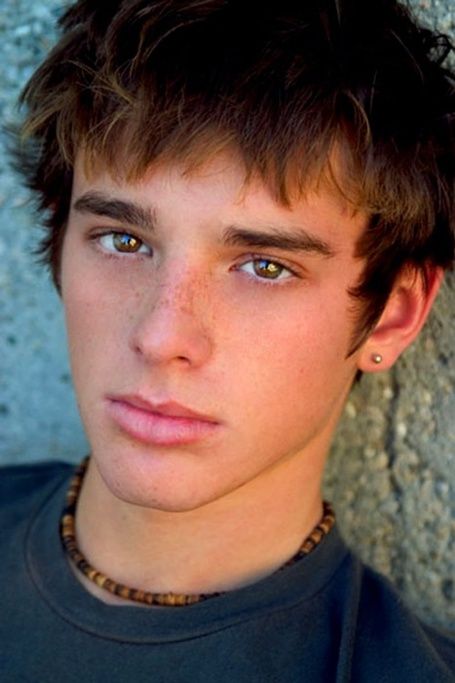
Gender: men